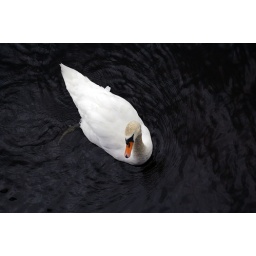
Swan swimming by our boat in Loch Ness, Scotland.